Firearms licence (New Zealand)

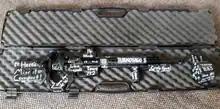
This gun used by the 2019 Christchurch mosque shooter, who held a type A, features a thumbhole stock legally available to him

The "general" (or "type A") licence gives permission to own and use "sporting configuration" firearms. A sporting configuration firearm is a rifle or shotgun that does not meet the legal definition of a military-style semi-automatic (MSSA), "Restricted Weapon" or "pistol". Sporting configuration firearms are not individually registered, and licence-holders may own as many as they wish and buy or sell them freely from/to other licence-holders or dealers.